Orian Landreth

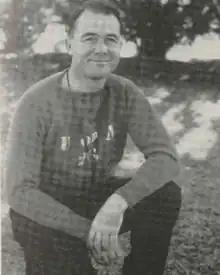
Landreth pictured in "Desert 1939", Arizona yearbook

Orian M. "Toad" Landreth (June 21, 1904 – October 20, 1996) was an American football coach. He was the head football coach at the University of Arizona in 1938, compiling a record of 3–6.